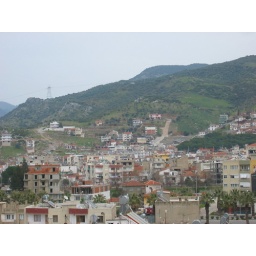
This Turkish small town in the mountains is known for its wines (esp. fruit wines)